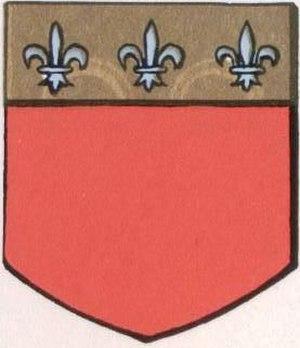
Blason de Fontanges